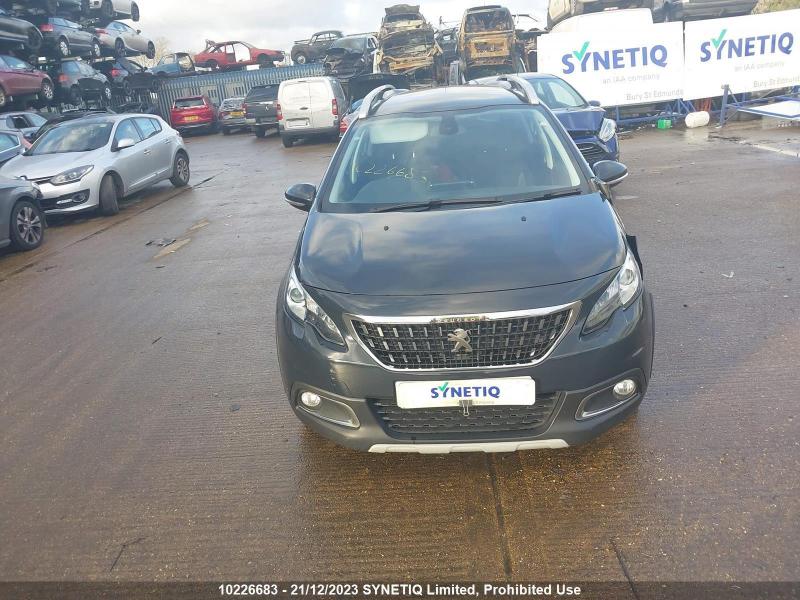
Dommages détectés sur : porte avant gauche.
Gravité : mineur